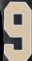
Number: 9